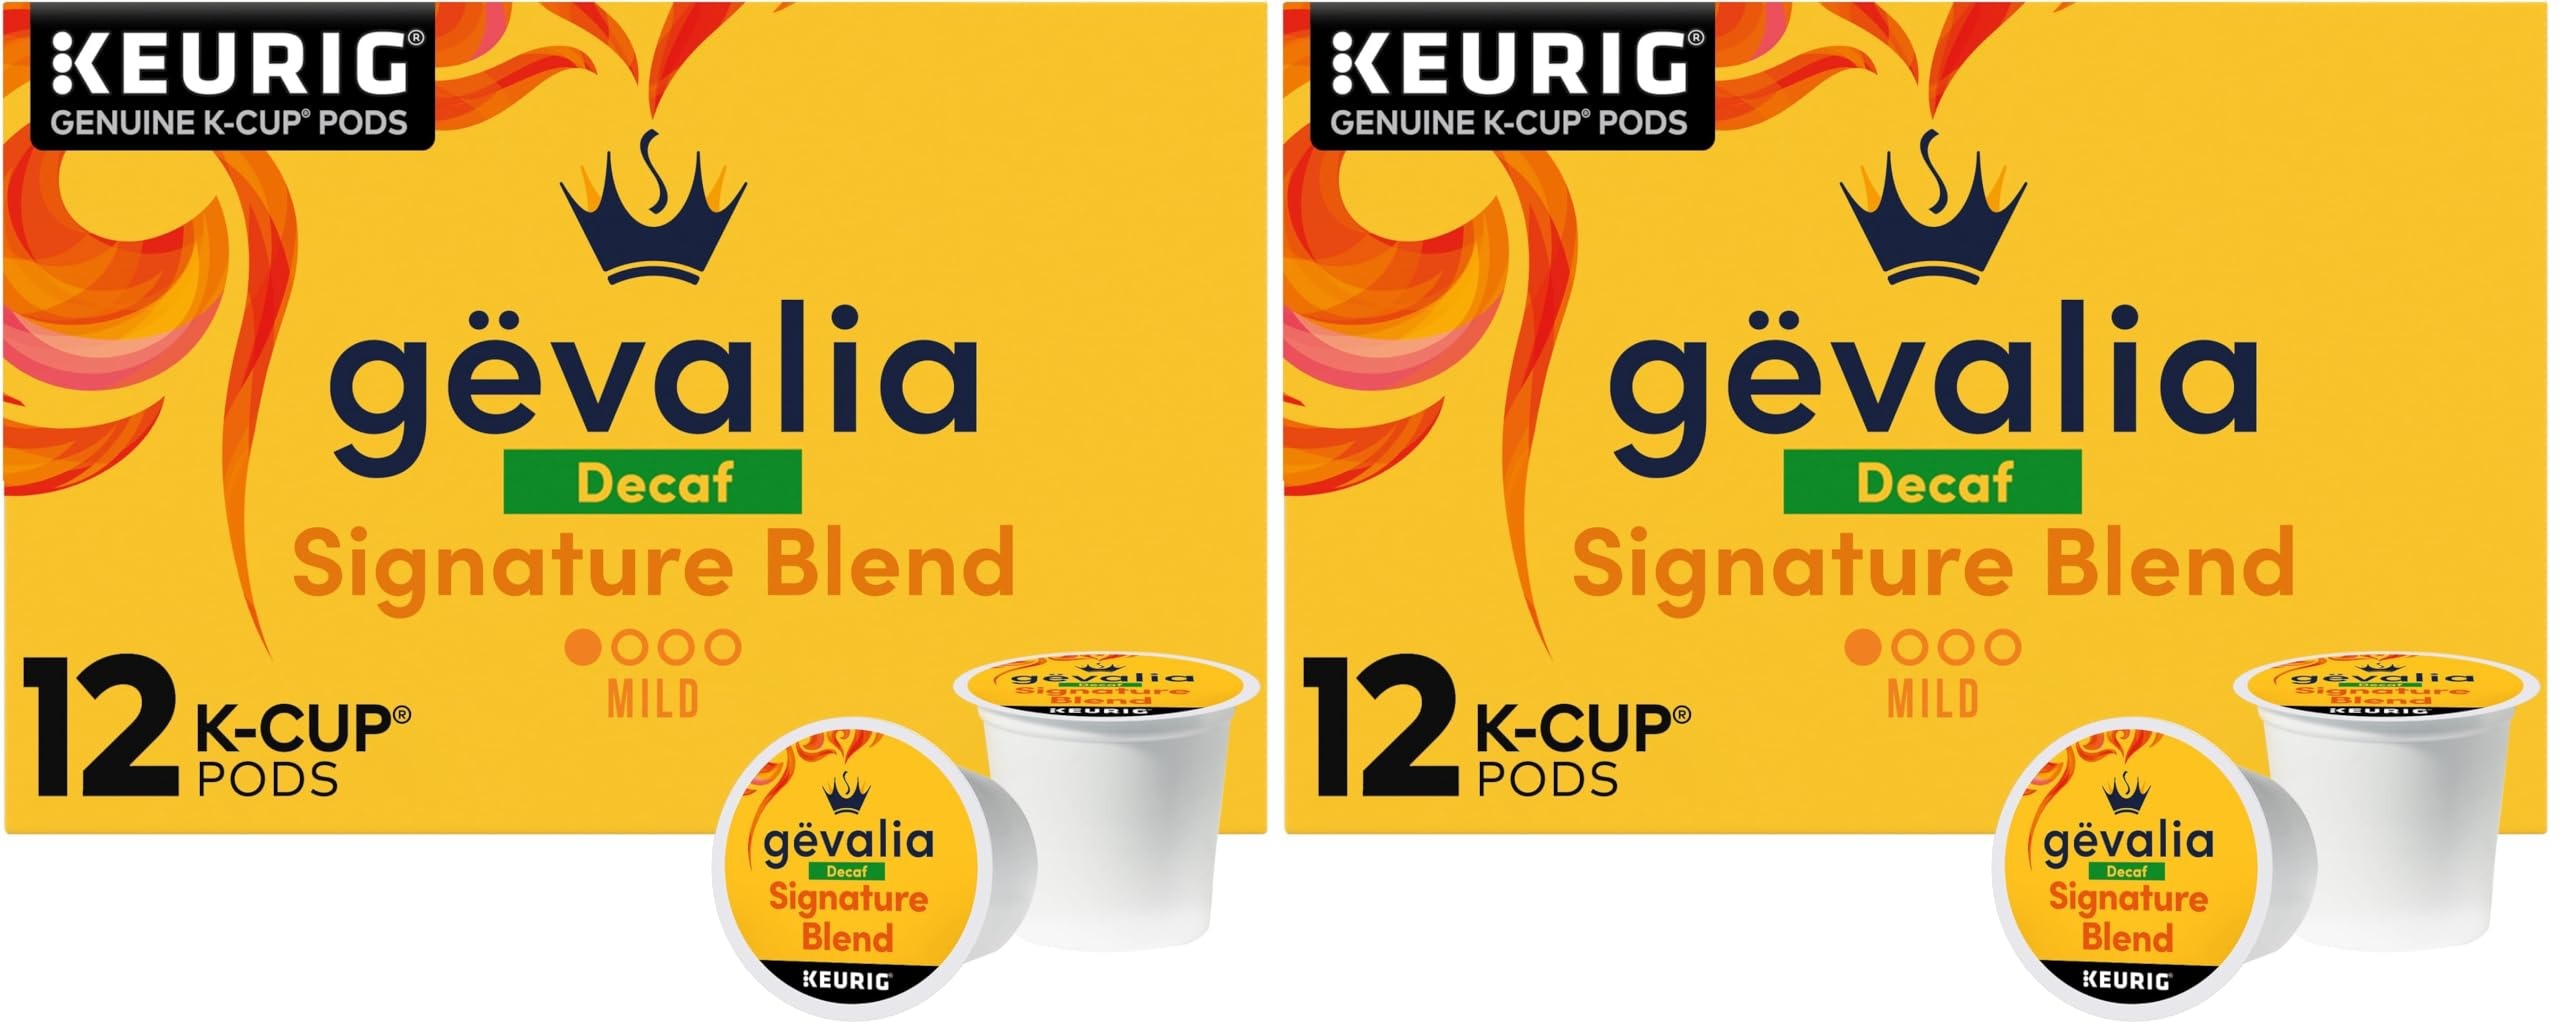
Item Name: Gevalia Signature Blend Decaf 100% Arabica Keurig K-Cup® Coffee Pods (12 ct Box) (Pack of 2)
Bullet Point 1: The below information is per pack only
Bullet Point 2: 12 Gevalia Signature Blend Decaf Light Roast K‐Cup Coffee Pods
Bullet Point 3: Gevalia Signature Blend Decaf Light Roast Coffee K Cups provide the perfect care for the perfect cup
Bullet Point 4: Each box of Decaf Signature Blend K Cups deliver light roast coffee to your home
Bullet Point 5: Our decaf K Cups coffee is crafted from 100% Arabica coffee beans sourced from around the world
Bullet Point 6: Gevalia Coffee K Cups are compatible with all Keurig 1.0 & 2.0 brewing systems
Bullet Point 7: All our decaf single serve pods use slow roasted, snap cooled beans to lock in flavor and aroma
Bullet Point 8: Each decaffeinated coffee K Cup is great for those keeping Kosher
Value: 24.0
Unit: Count

Price: 13.19